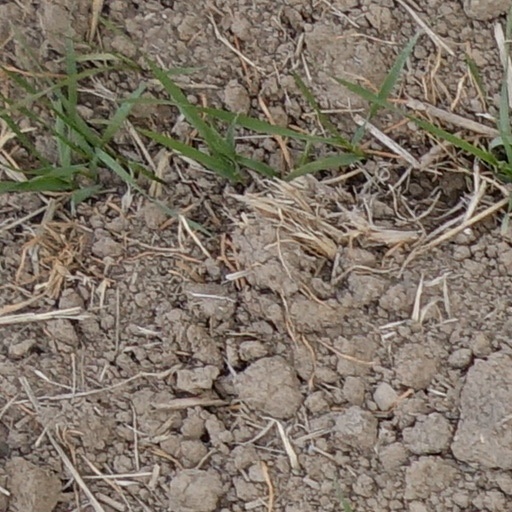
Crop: wheat